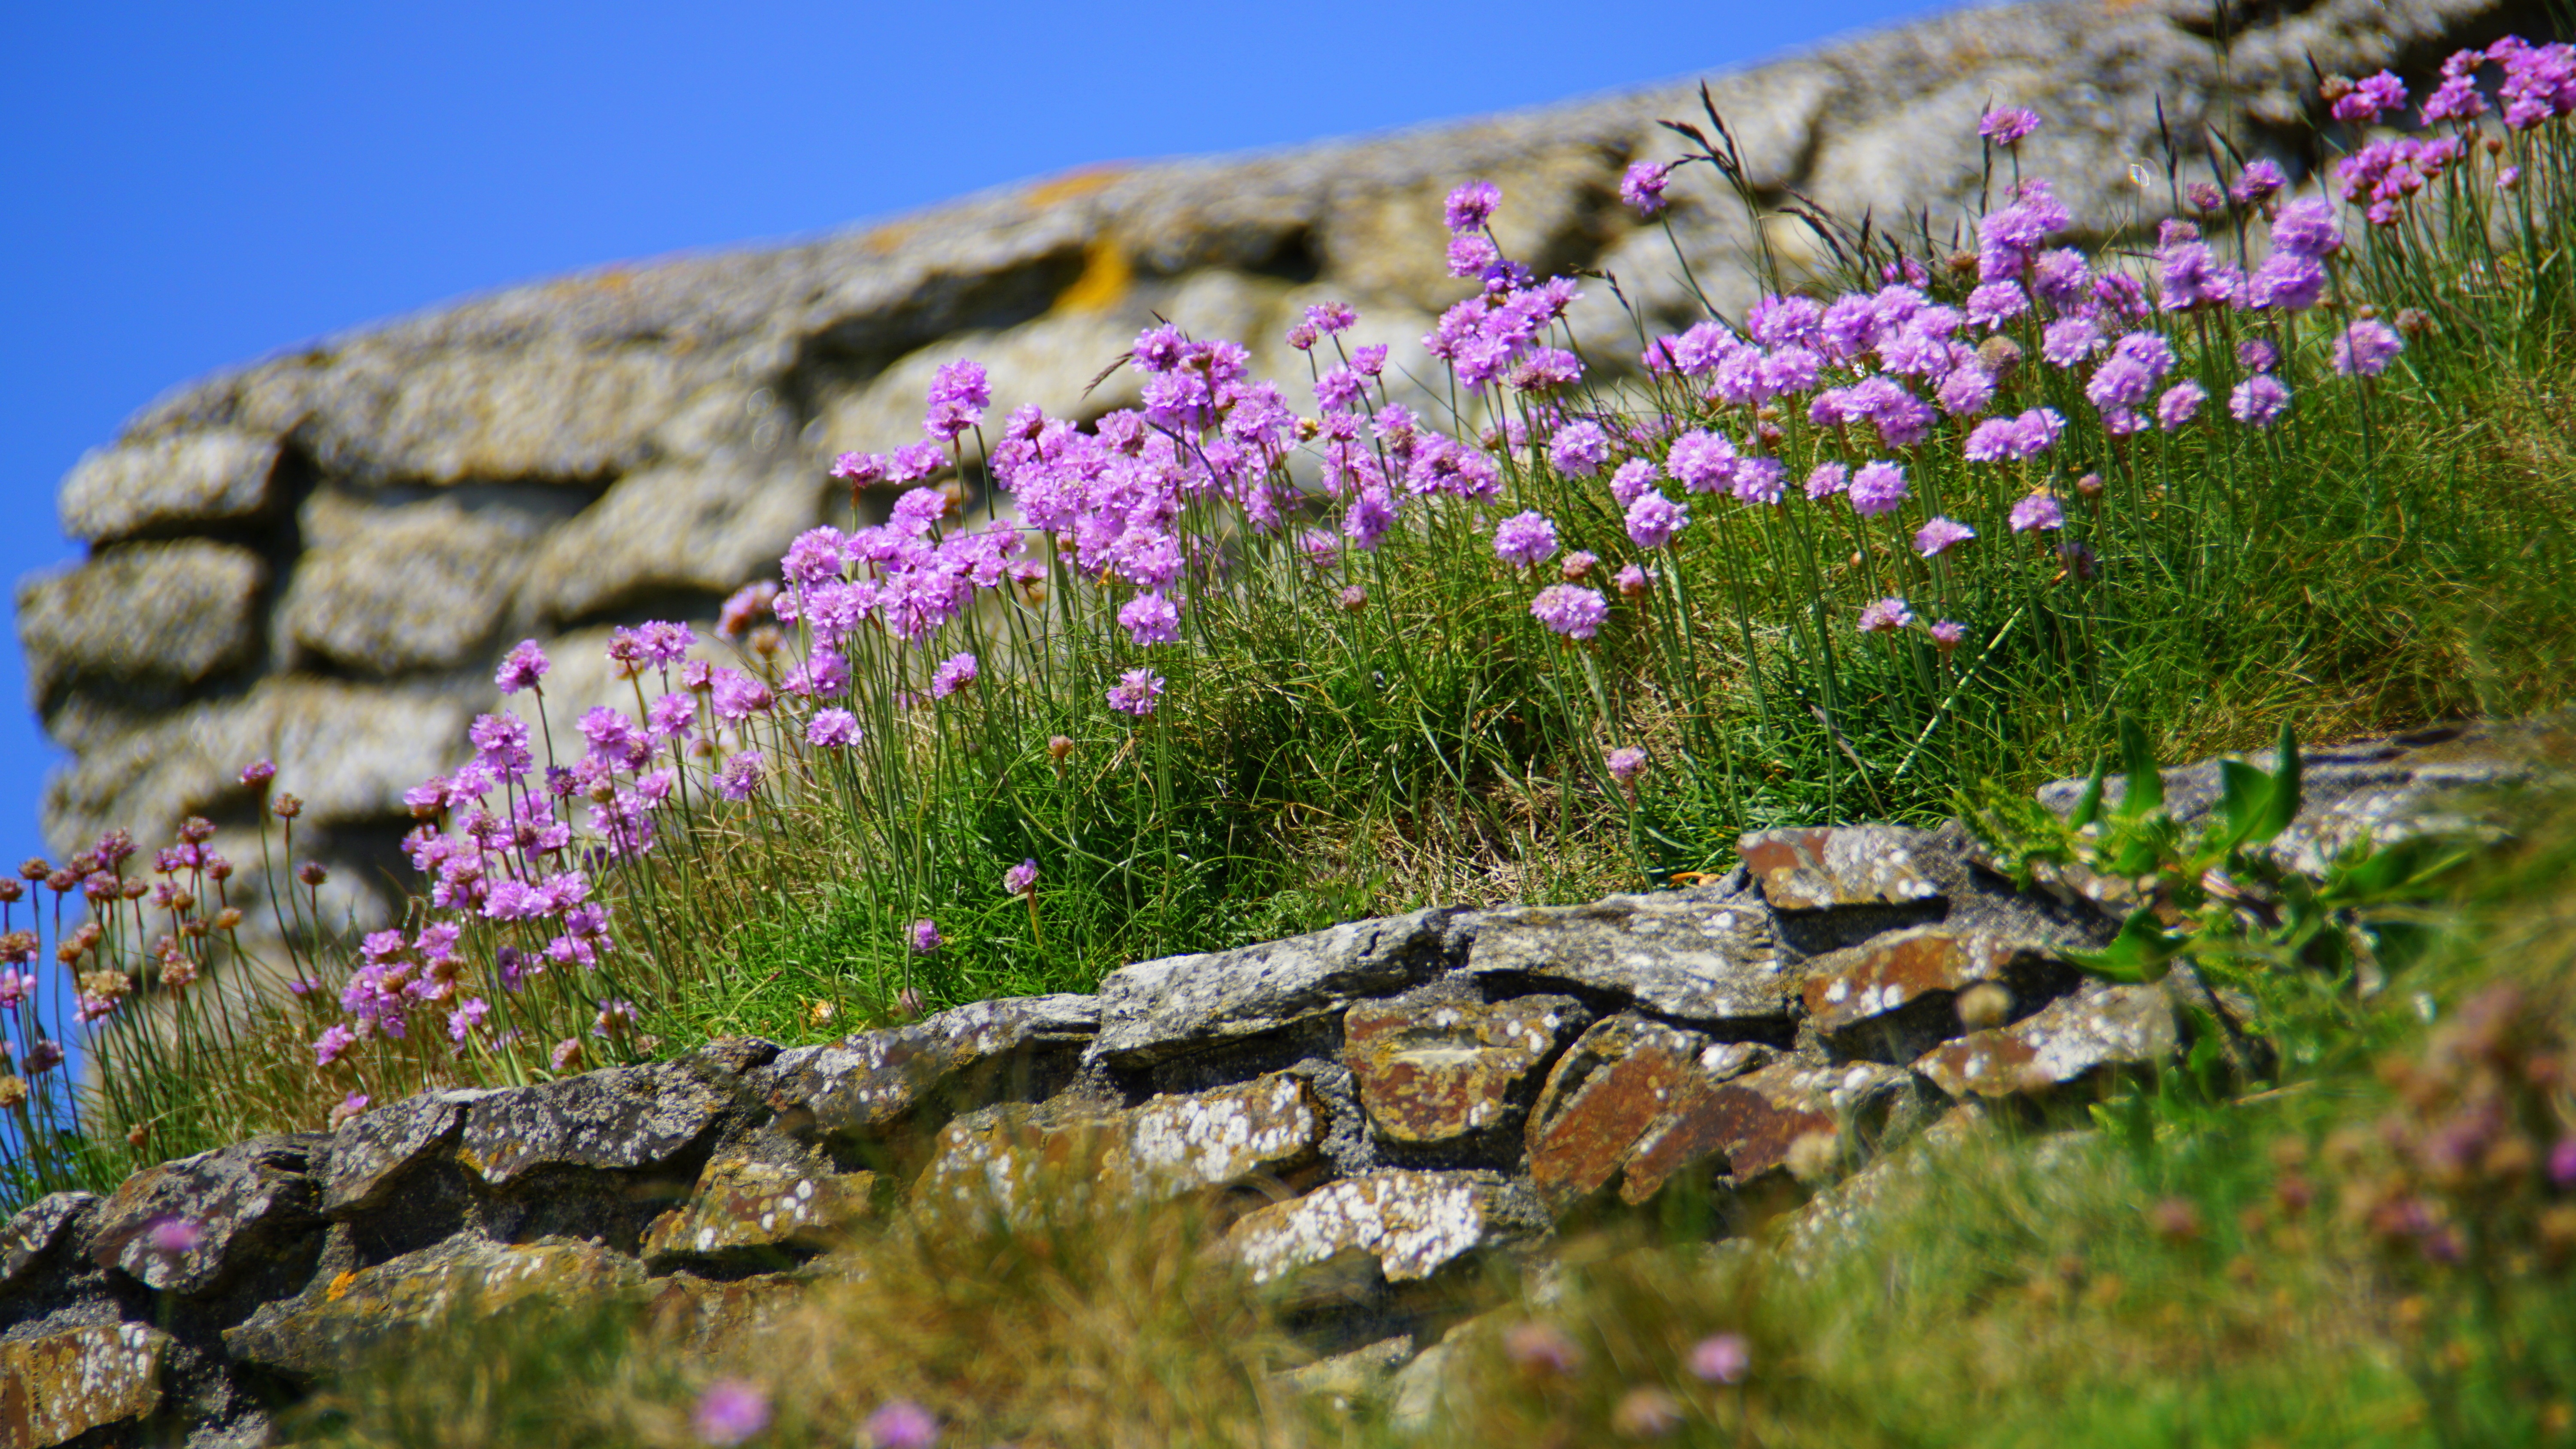
nature, grass, rock, blossom, plant, lawn, meadow, flower, petal, summer, floral, green, color, natural, soil, botany, blooming, garden, pink, flora, wildflower, outdoors, sunny, landscaping, bright, vibrant, macro photography, pink flowers, flowering plant, land plant